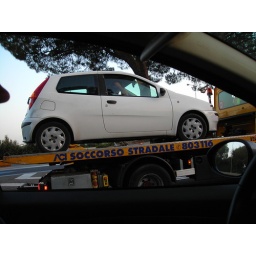
tow truck with passenger and driver still in the car